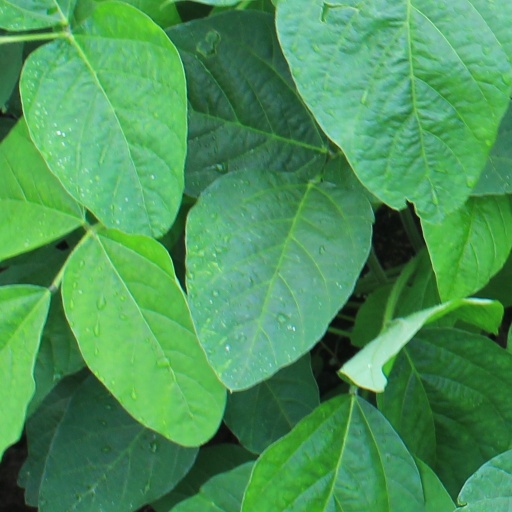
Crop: soybean